Tube Tales

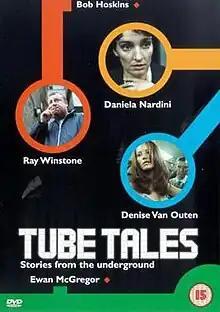
DVD cover

Tube Tales is a 1999 British anthology film of nine short films based on the true-life experiences of London Underground passengers as submitted to "Time Out" magazine. The stories were scripted and filmed independently of each other. Filming took place on the London Underground network in 1999 by nine directors including Stephen Hopkins, Charles McDougall and Bob Hoskins, with directorial debuts by Ewan McGregor and Jude Law. The film was produced by Richard Jobson and is also Simon Pegg's film debut, in a small role.